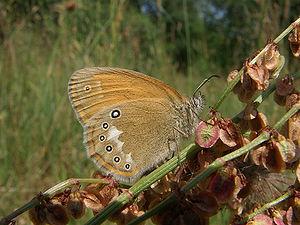
Le genre Coenonympha regroupe des lépidoptères de la famille des Nymphalidae et de la sous-famille des Satyrinae.
Le Fadet de la mélique, Iphis ou Semi-Procris est une espèce de lépidoptères appartenant à la famille des Nymphalidae, à la sous-famille des Satyrinae et au genre Coenonympha.